Đoàn Việt Cường

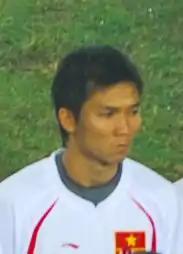
Cường in 2008

Đoàn Việt Cường (born January 1, 1985) is a former Vietnamese footballer who played as a full-back. He represented Vietnam at the 2007 AFC Asian Cup and won the 2008 AFF Championship.